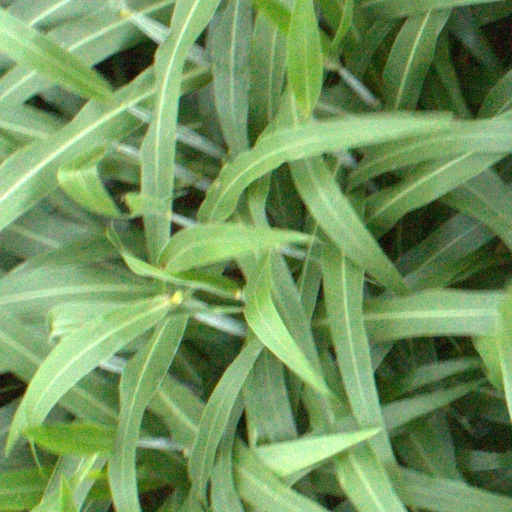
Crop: sorghum